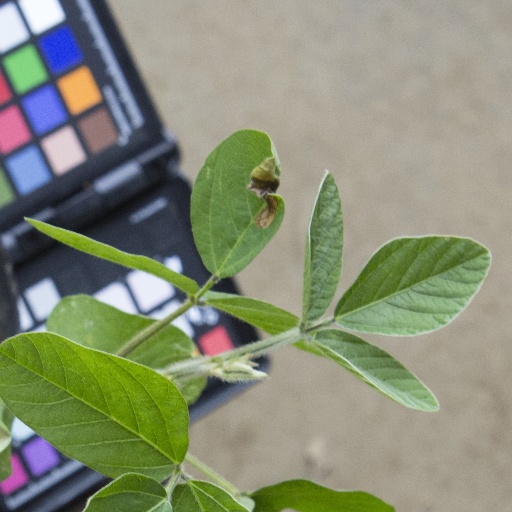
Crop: soybean